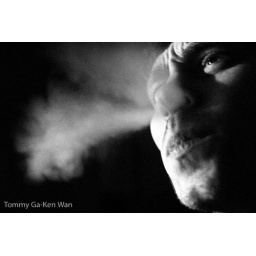
Kevin, looking like a dragon, exhales. Lit by a streetlight on a street in Glasgow's West End, late one evening.